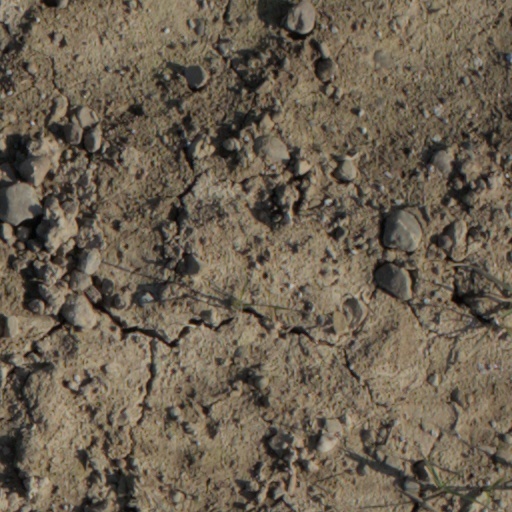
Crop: wheat